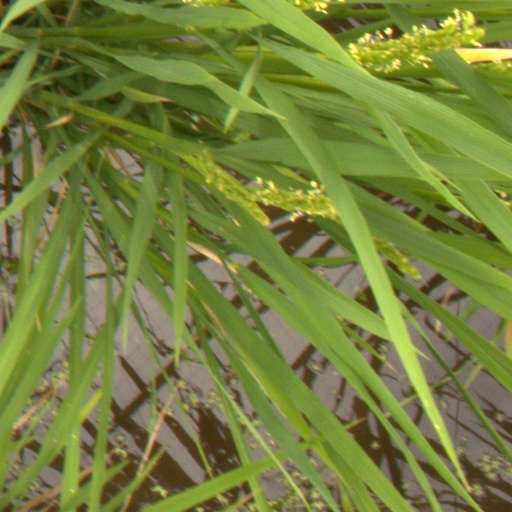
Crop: rice